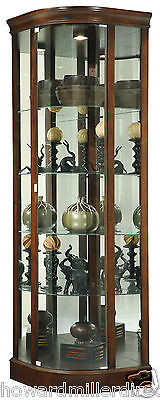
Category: cabinet